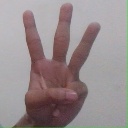
अक्षर: व